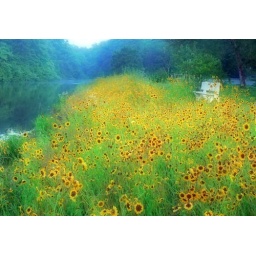
I stood in this spot, transfixed as the flowers swayed in the early morning breezes off the ocean